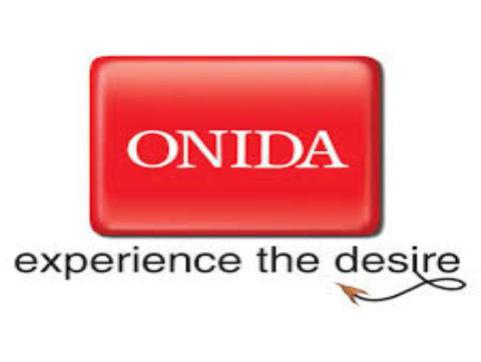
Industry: Electronic